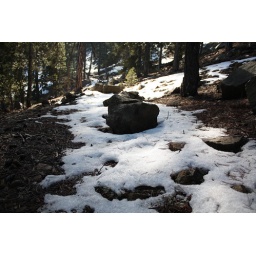
The rock over white